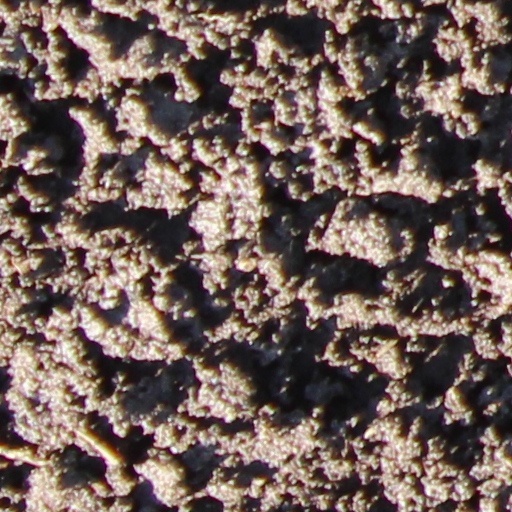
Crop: wheat